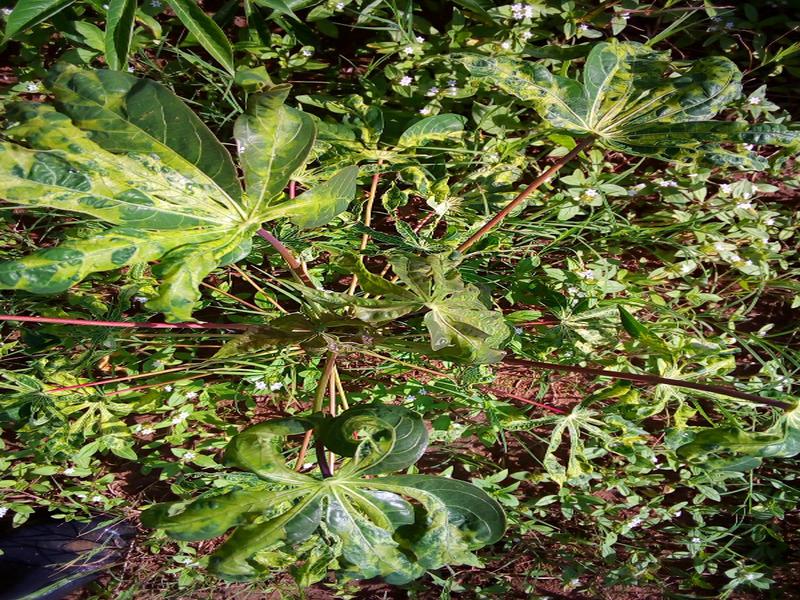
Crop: cassava
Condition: mosaic_disease